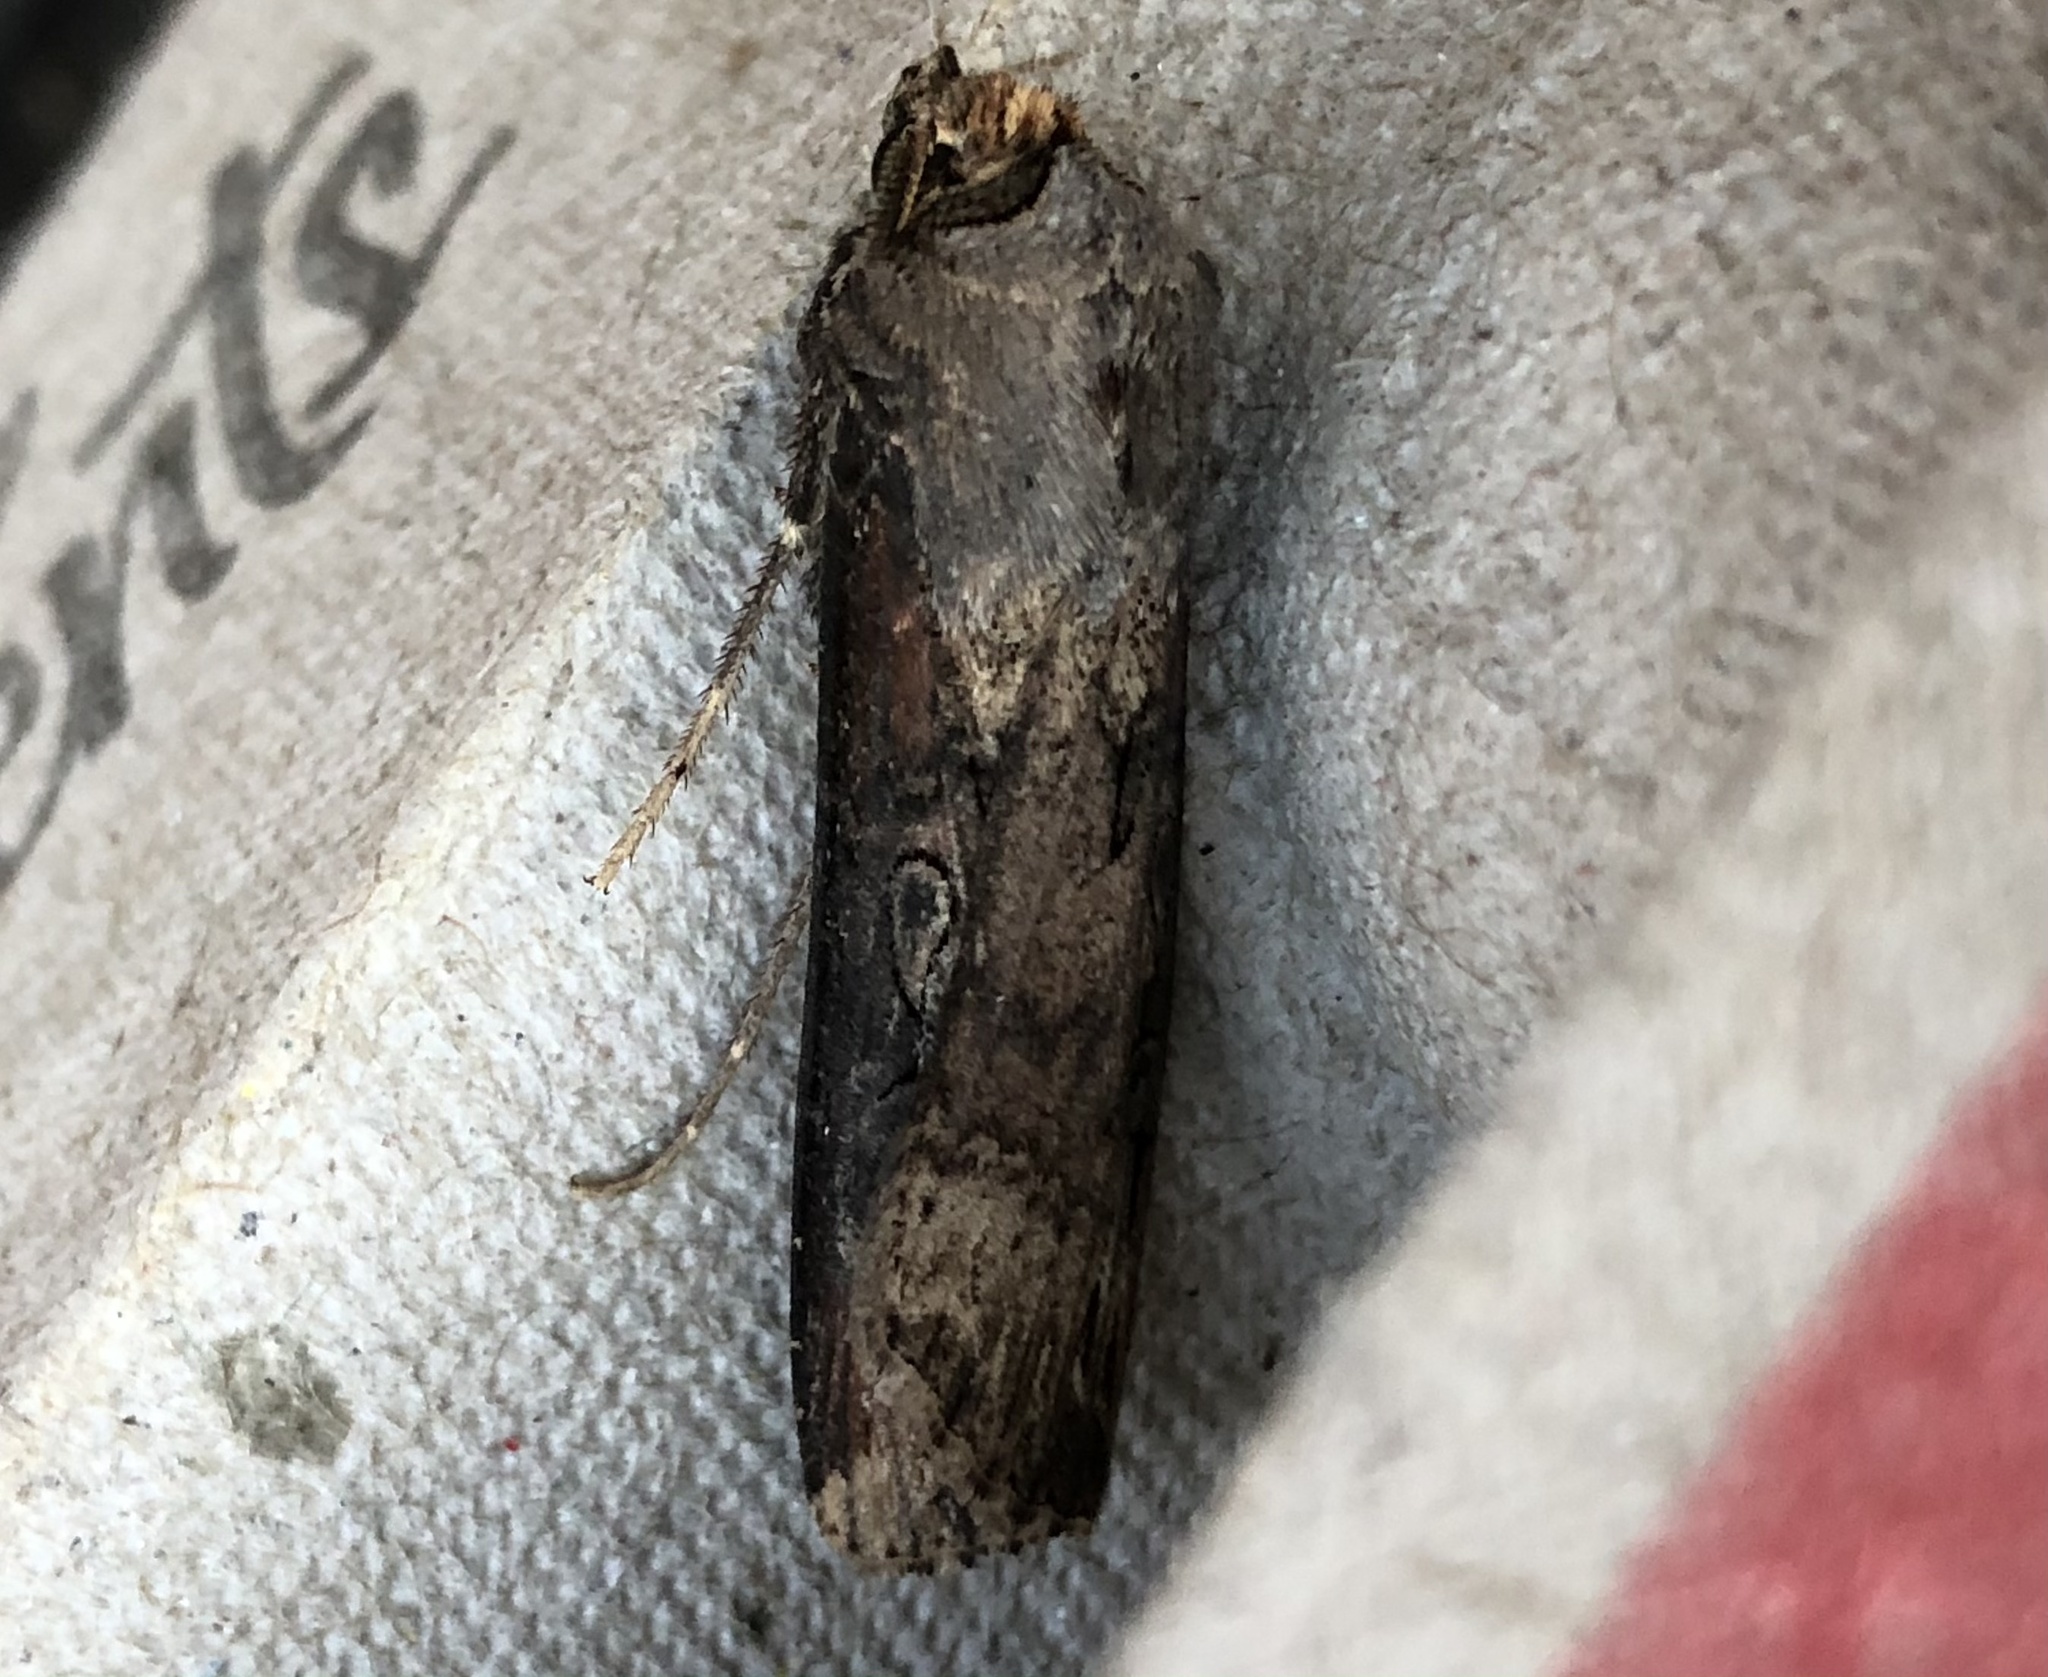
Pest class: cutworms